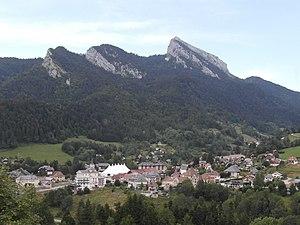
Saint-Pierre-de-Chartreuse depuis le hameau du Molard
La Chartreuse Terminorum est une course nature de type ultrafond organisée depuis 2017 dans la Forêt domaniale de Grande Chartreuse, en Isère.
Saint-Pierre-de-Chartreuse est une commune française située dans le département de l'Isère, en région Auvergne-Rhône-Alpes.